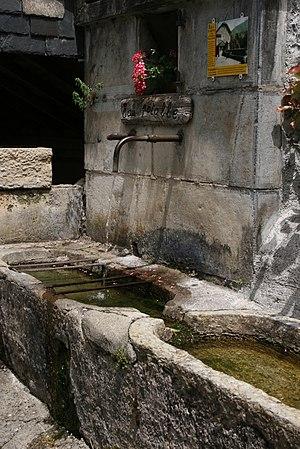
Borce est une commune française du pays de Béarn, située dans le département des Pyrénées-Atlantiques en région Nouvelle-Aquitaine. La commune fait partie de la vallée d'Aspe. Le gentilé est Borçois.